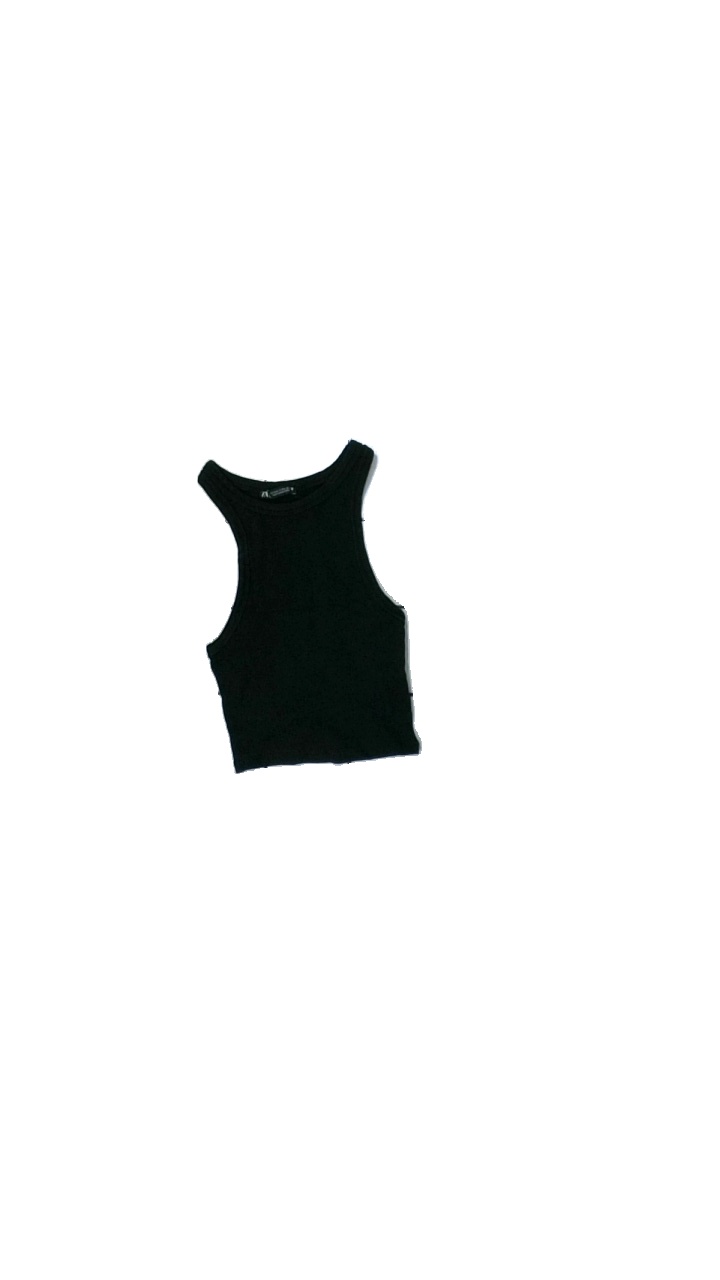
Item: Tank Top (Ladies)
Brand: Zara
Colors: Black
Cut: Tight
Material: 100% Cotton
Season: All
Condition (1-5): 5
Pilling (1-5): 5
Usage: Reuse
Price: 50-100